Murder of Nikki Allan

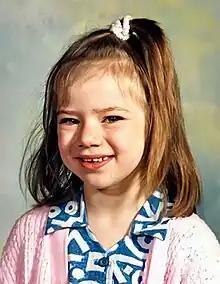
Portrait of Nikki Allan

On 7 October 1992, Nikki Allan, a seven-year-old English girl, was murdered by David Boyd who "beat her about the head with a brick" shattering her skull and stabbed her multiple times, inside the derelict Old Exchange Building in Sunderland, Tyne and Wear, England. The following day, Allan's body was found in the basement room. George Heron was acquitted of the murder in 1993. Boyd was found guilty of Allan's murder in 2023 and was sentenced to life imprisonment with a minimum term of 29 years.